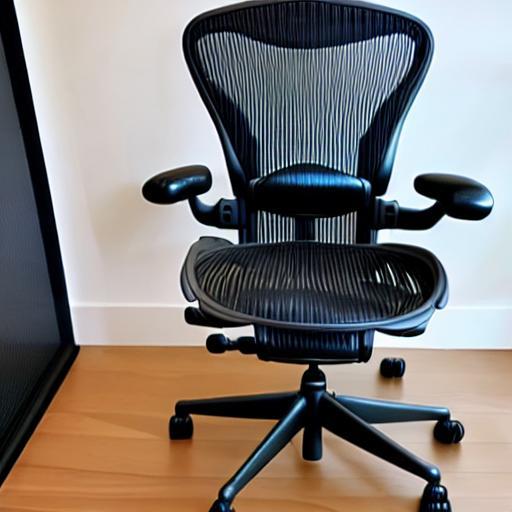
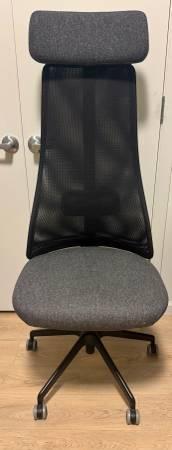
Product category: items_chair
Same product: no